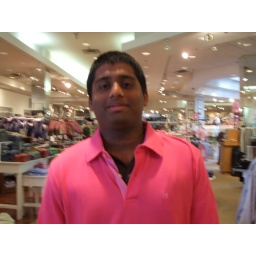
Me in a pink shirt